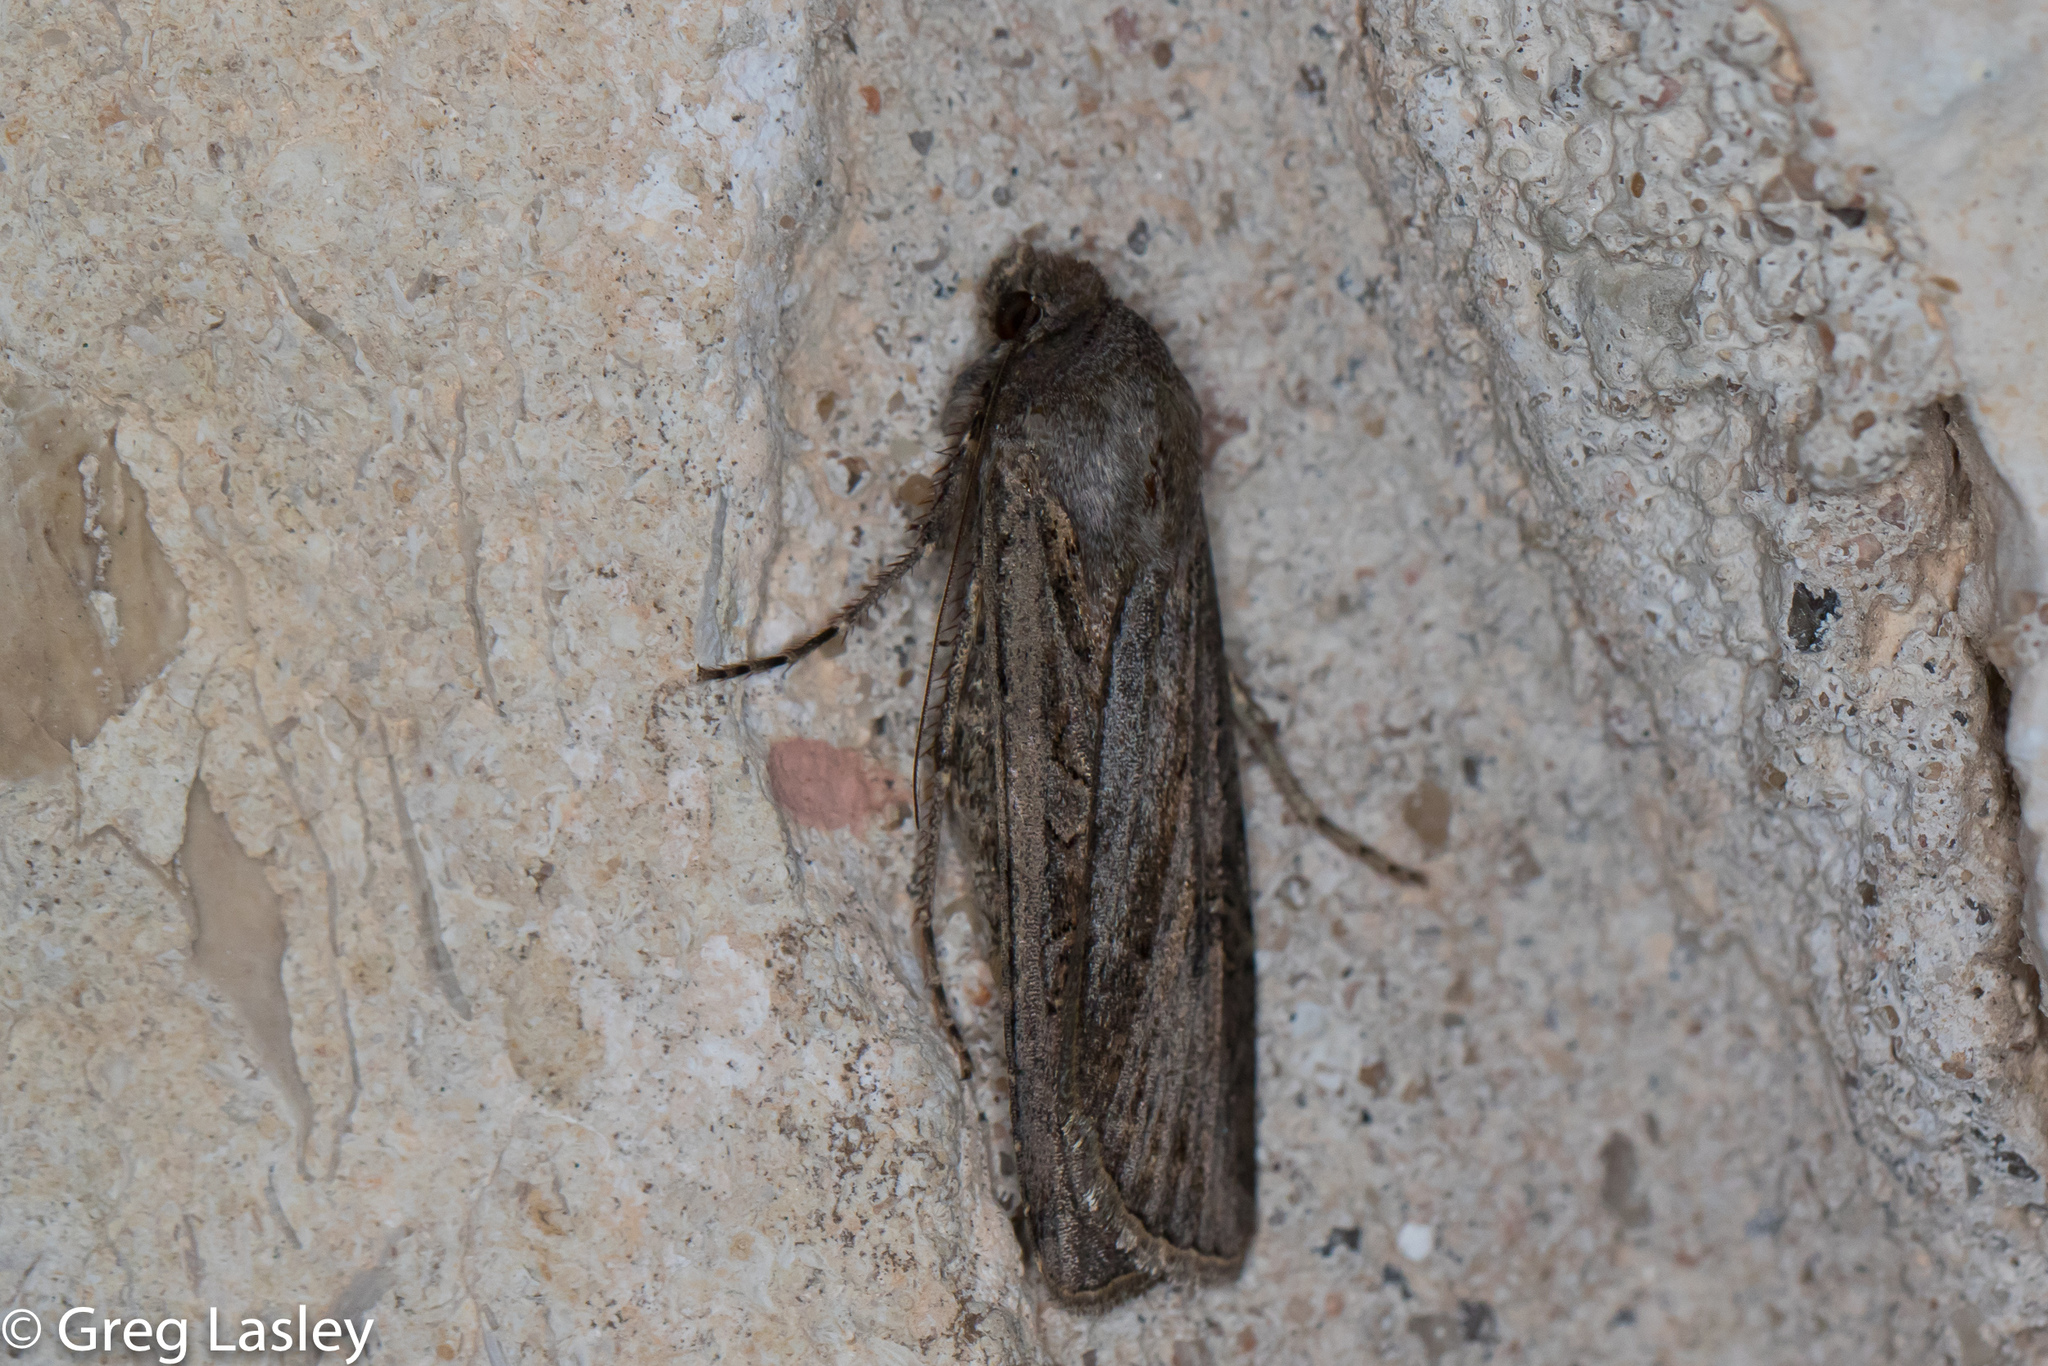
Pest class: cutworms